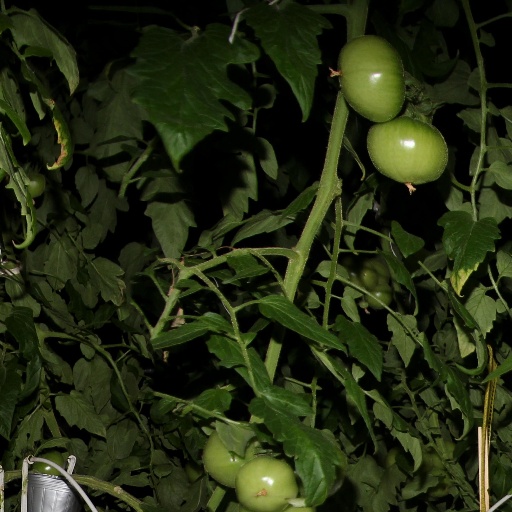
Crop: tomato